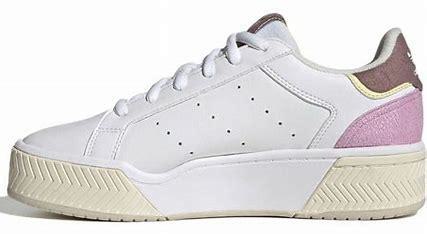
Brand: Adidas
Model: Court Tourino